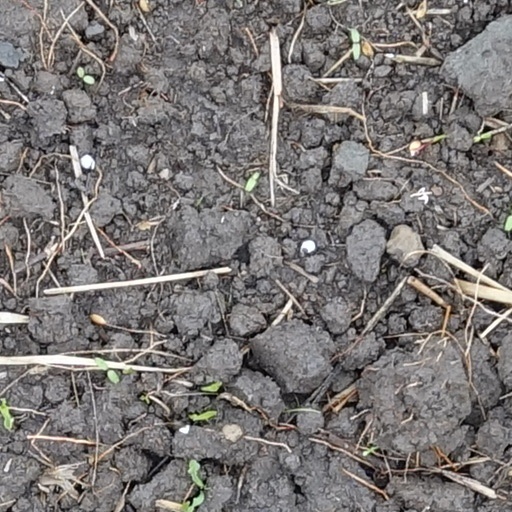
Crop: wheat